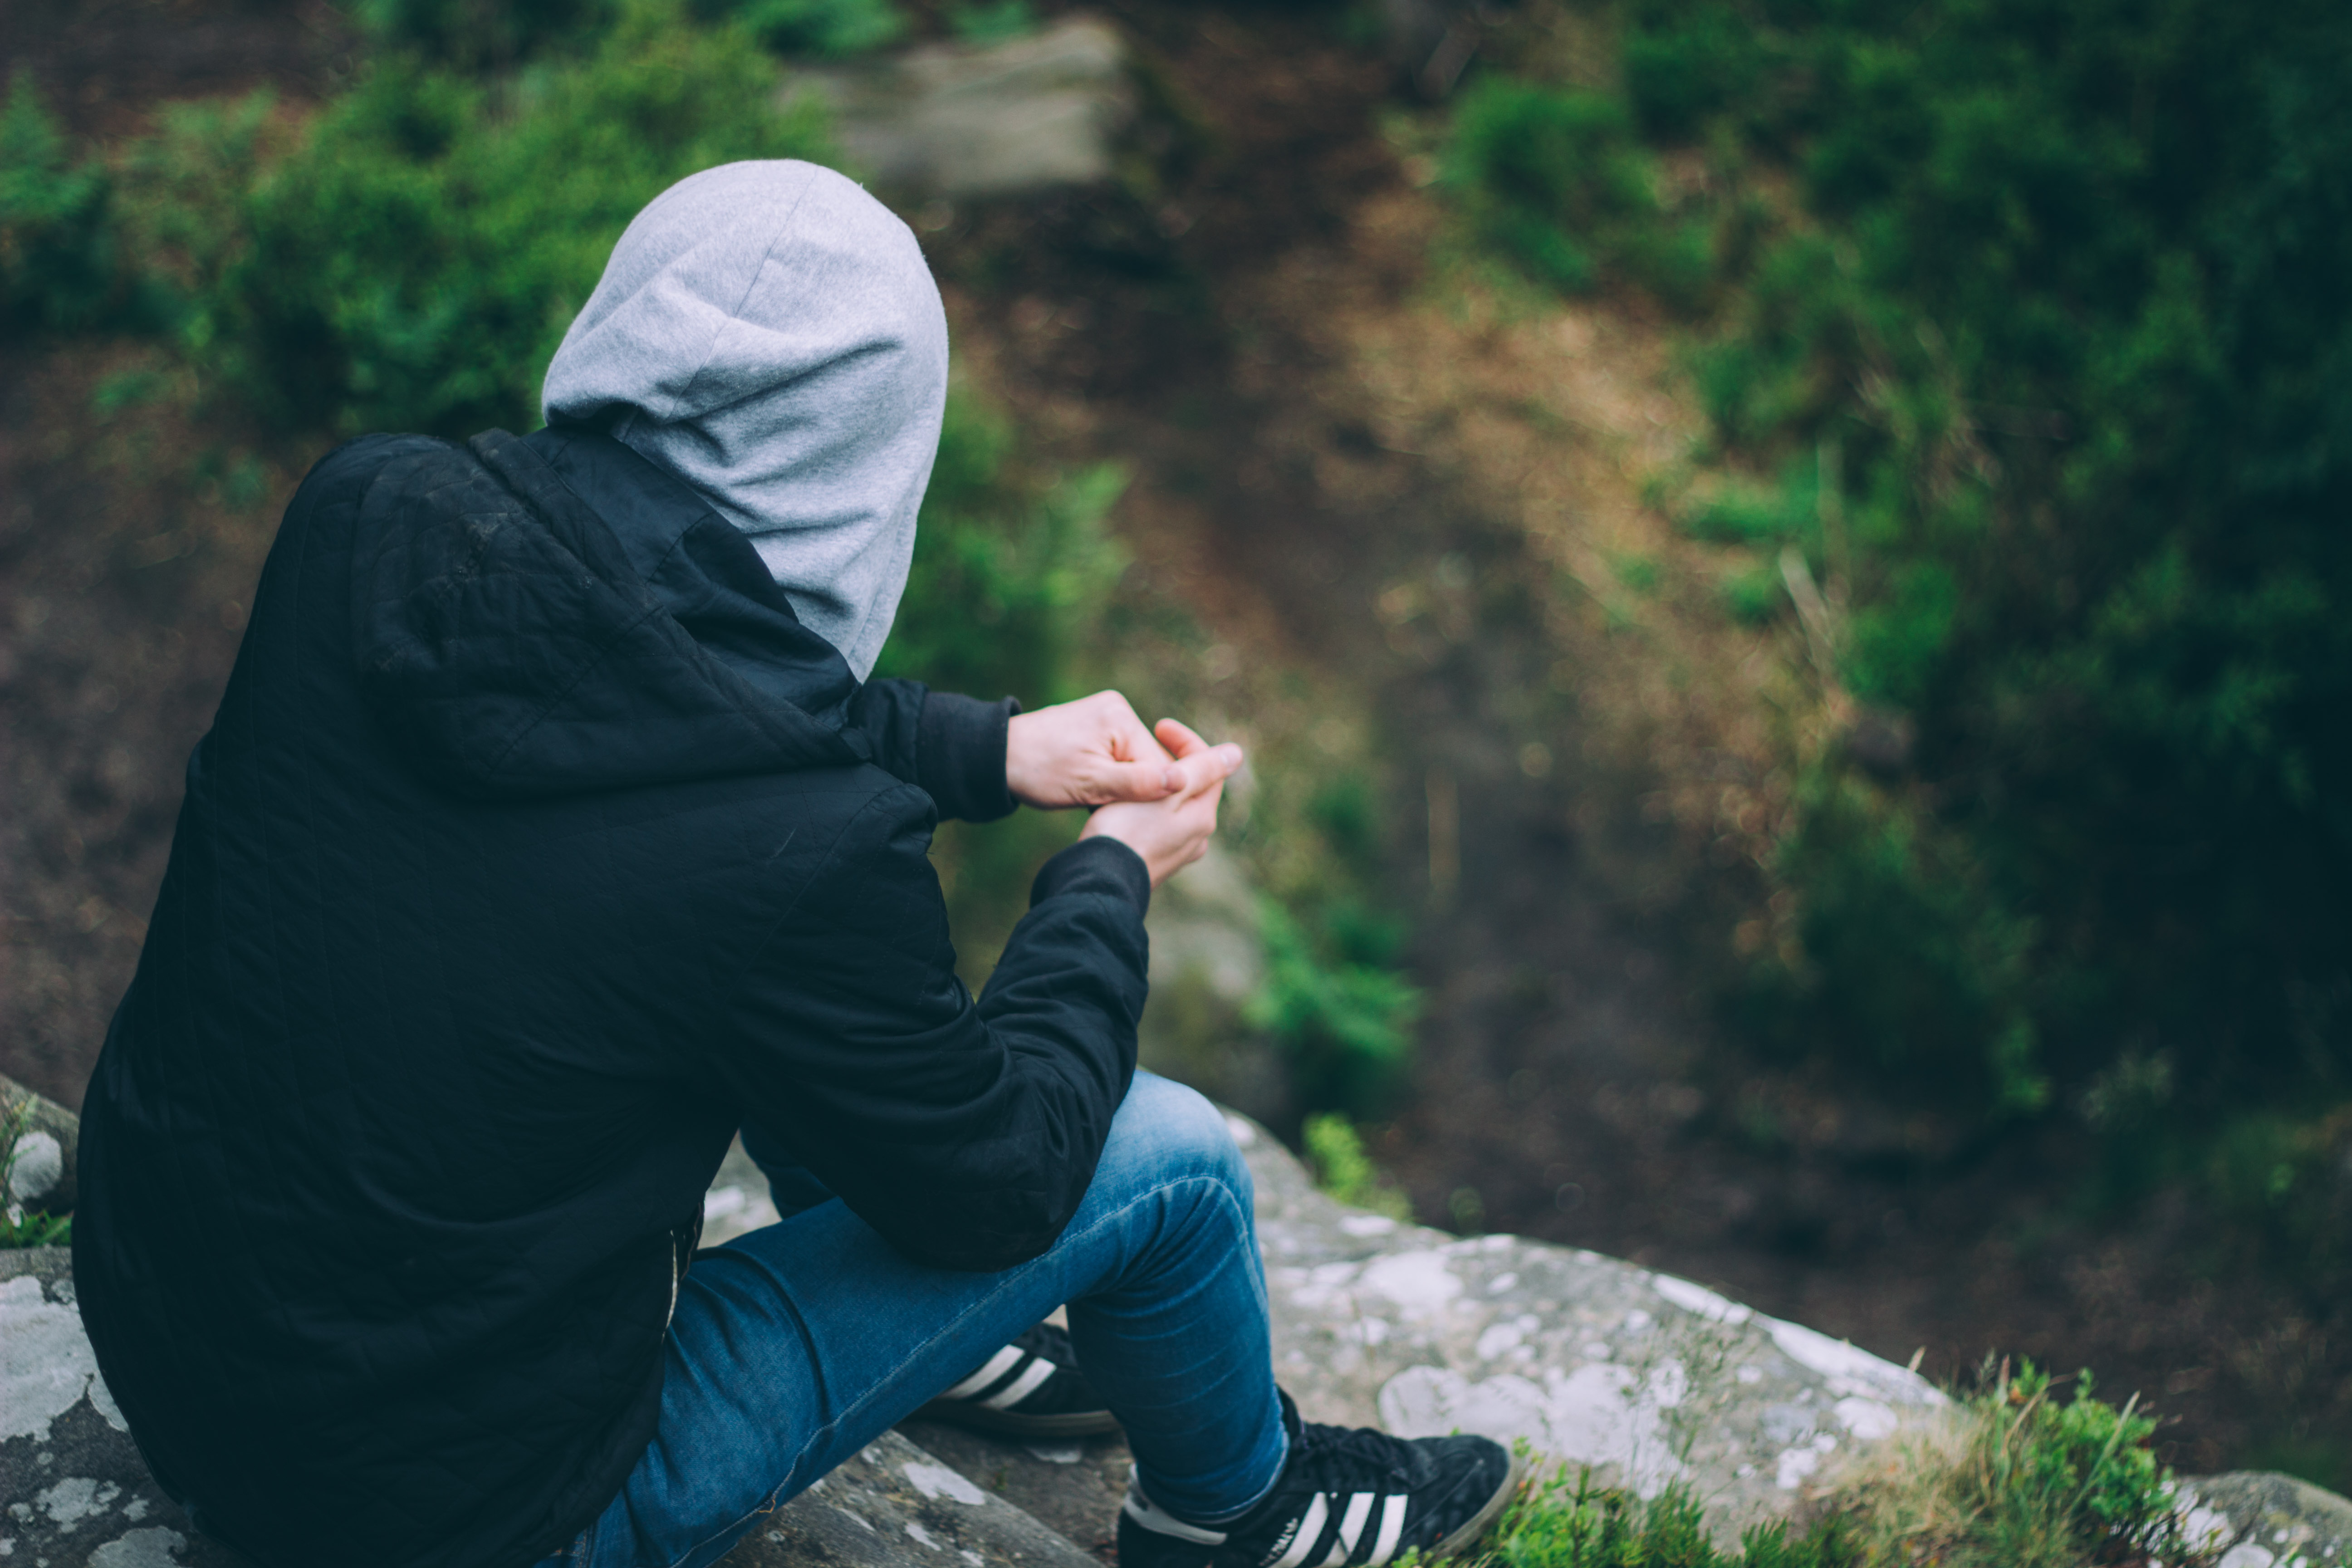
man, landscape, water, grass, person, mountain, blur, people, wood, woman, summer, recreation, environment, portrait, green, park, leisure, trees, rocks, outdoors, relaxation, daylight, adidas, adult, rubber shoes, high angle shot